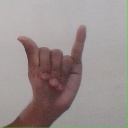
अक्षर: य